Charles Robin

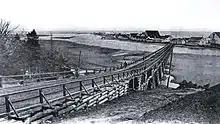
Lagoon bridge in Paspébiac, 1910

Robin groomed his nephews Philip and James to take over the operation of the company, which remained an important part of the region's economy for the century that followed. Several export markets mid-18th century for the "Charles Robin and Company" firm were located at Naples, Civitavecchia, Cádiz, Porto, Jersey, Trinidad, Pernambuco, Bahia and Rio de Janeiro.